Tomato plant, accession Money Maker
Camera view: vertical (180 deg); turntable rotation: 30 degrees
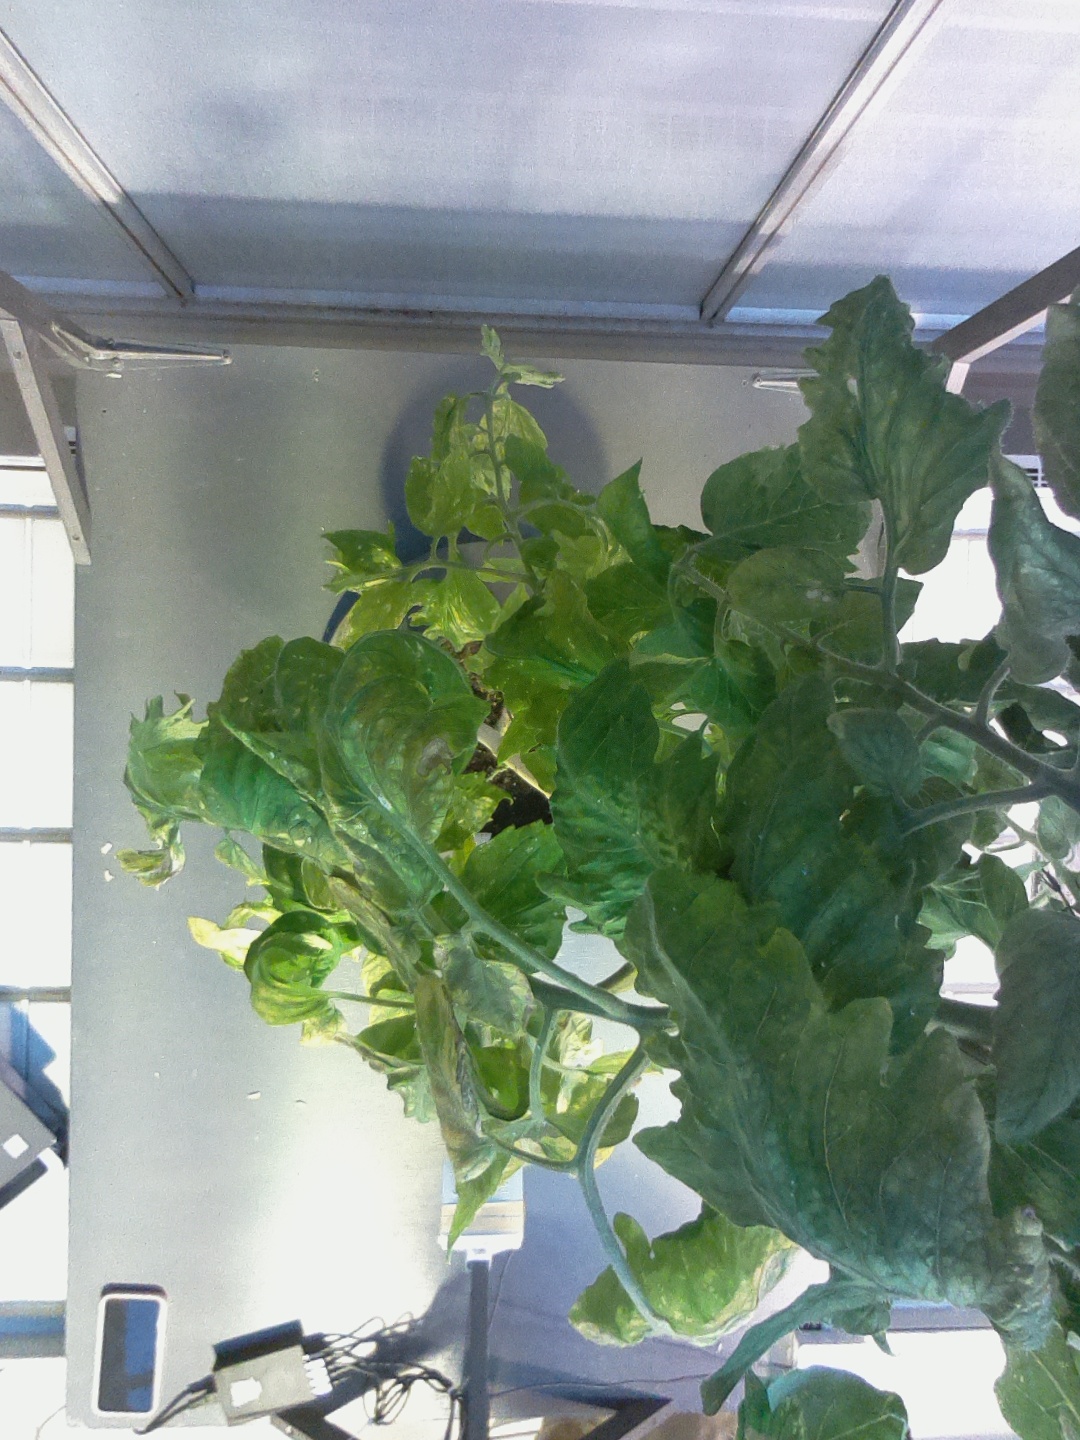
BBCH growth stage 77: 70%-80% of final fruit size